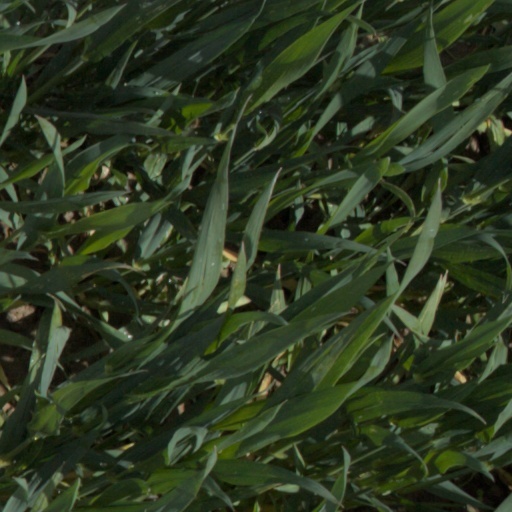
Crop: wheat